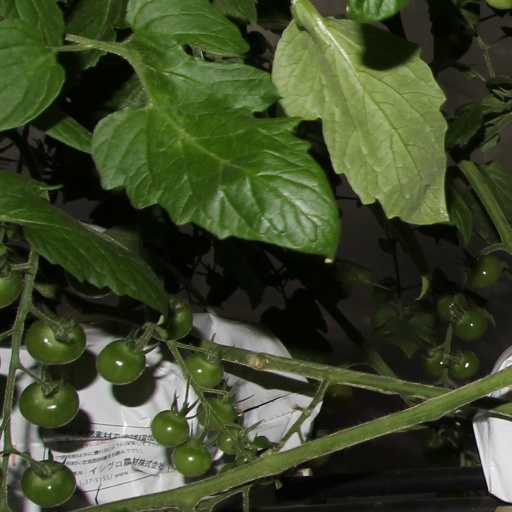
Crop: tomato